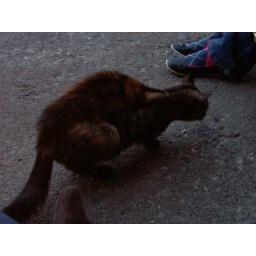
We found this homeless kitty near our house and fed her some sardines. Hopefully someone will give her a home.